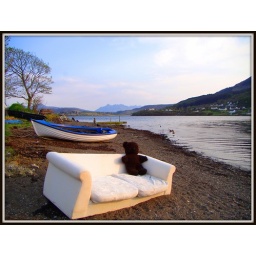
Taken in Portree isle of skye,That wee bear looked very cumfy on his couch admiring the view lol